A. A. Gill

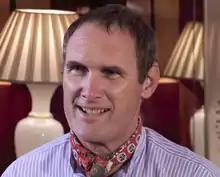
Gill in a 2011 interview

Adrian Anthony Gill (28 June 1954 – 10 December 2016) was a British writer, best known for writing about food and travel, and for his work in television. Publications he contributed to included "The Sunday Times", wrote for "Vanity Fair", "GQ", and "Esquire", and he also published numerous books.